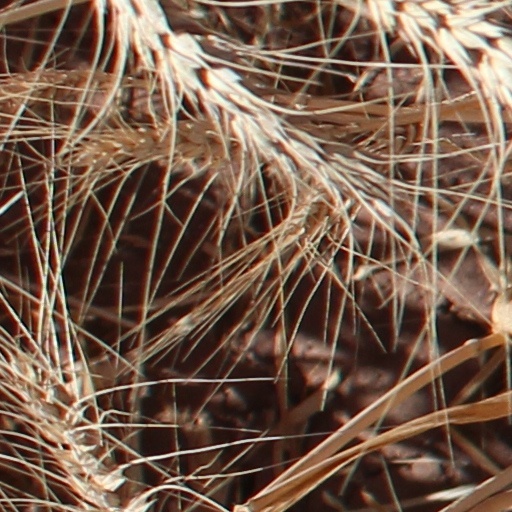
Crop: wheat